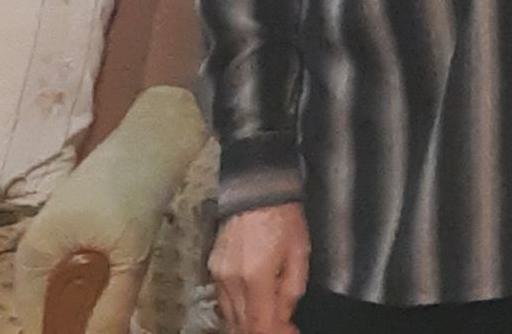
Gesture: no_gesture